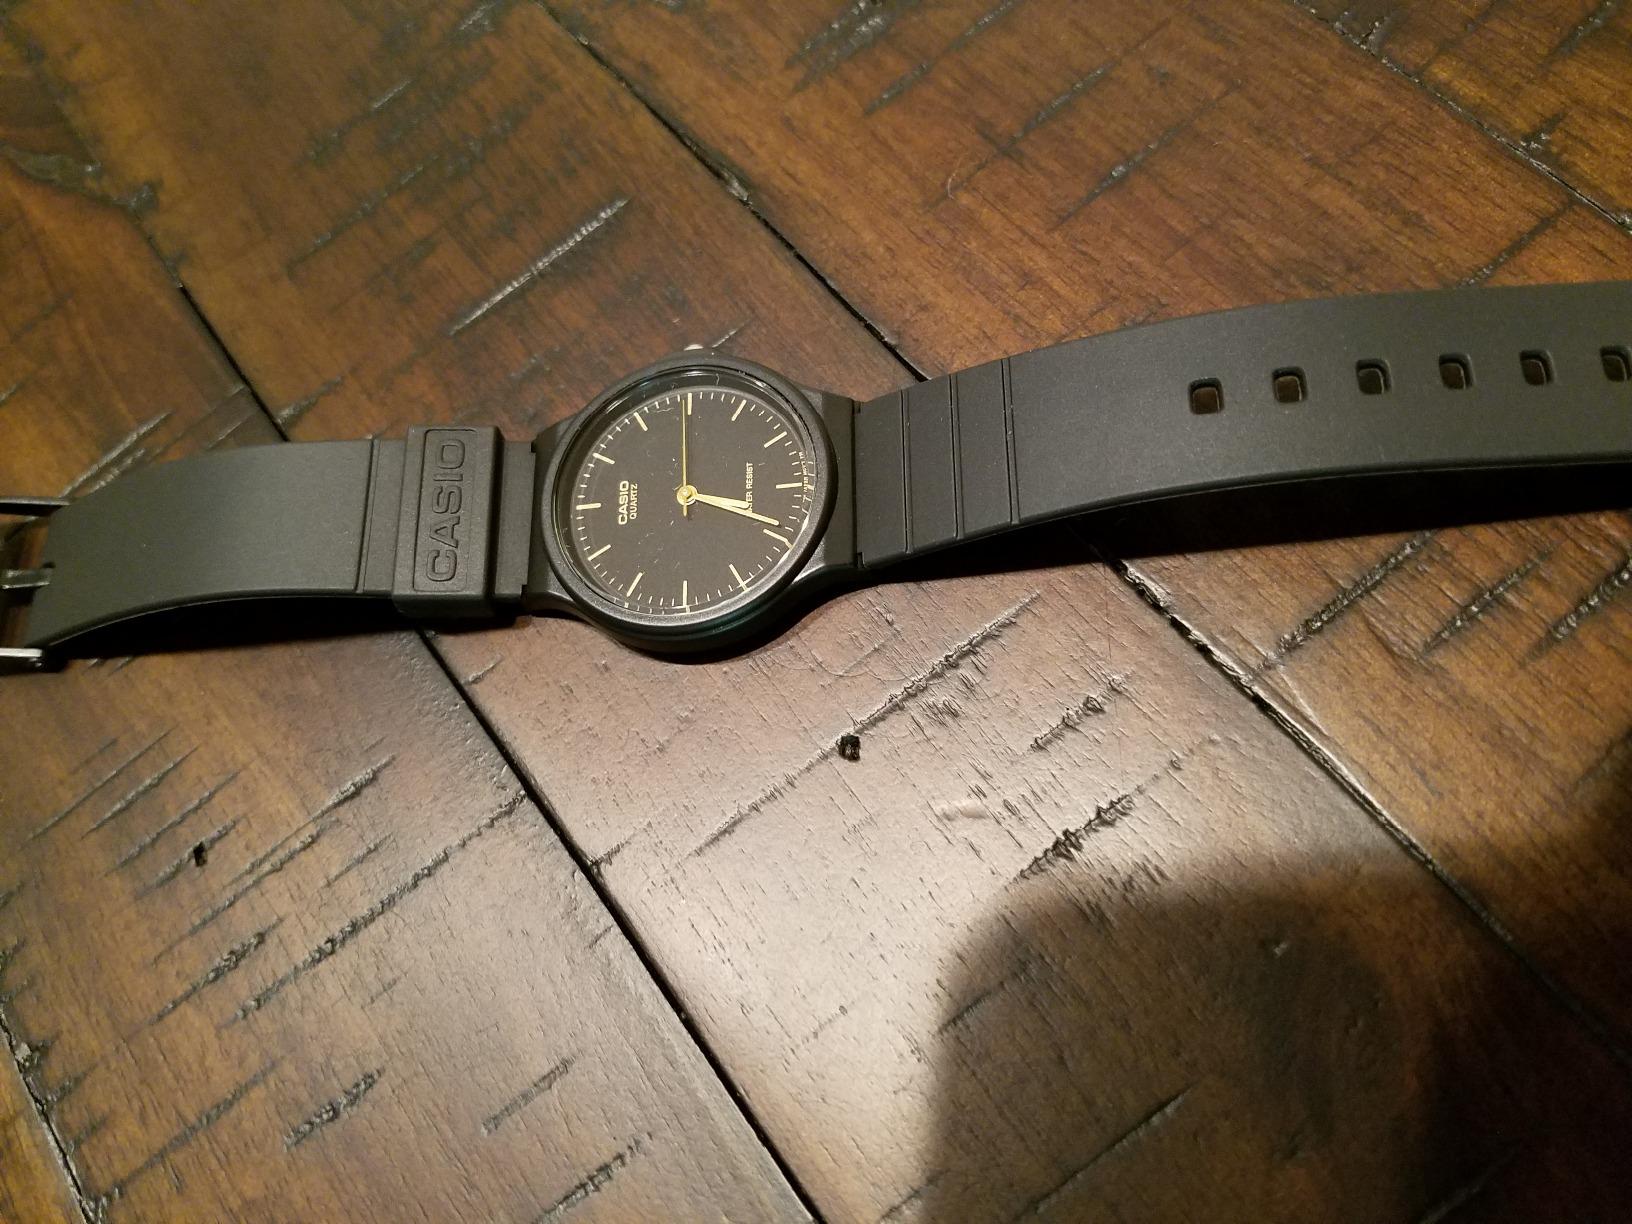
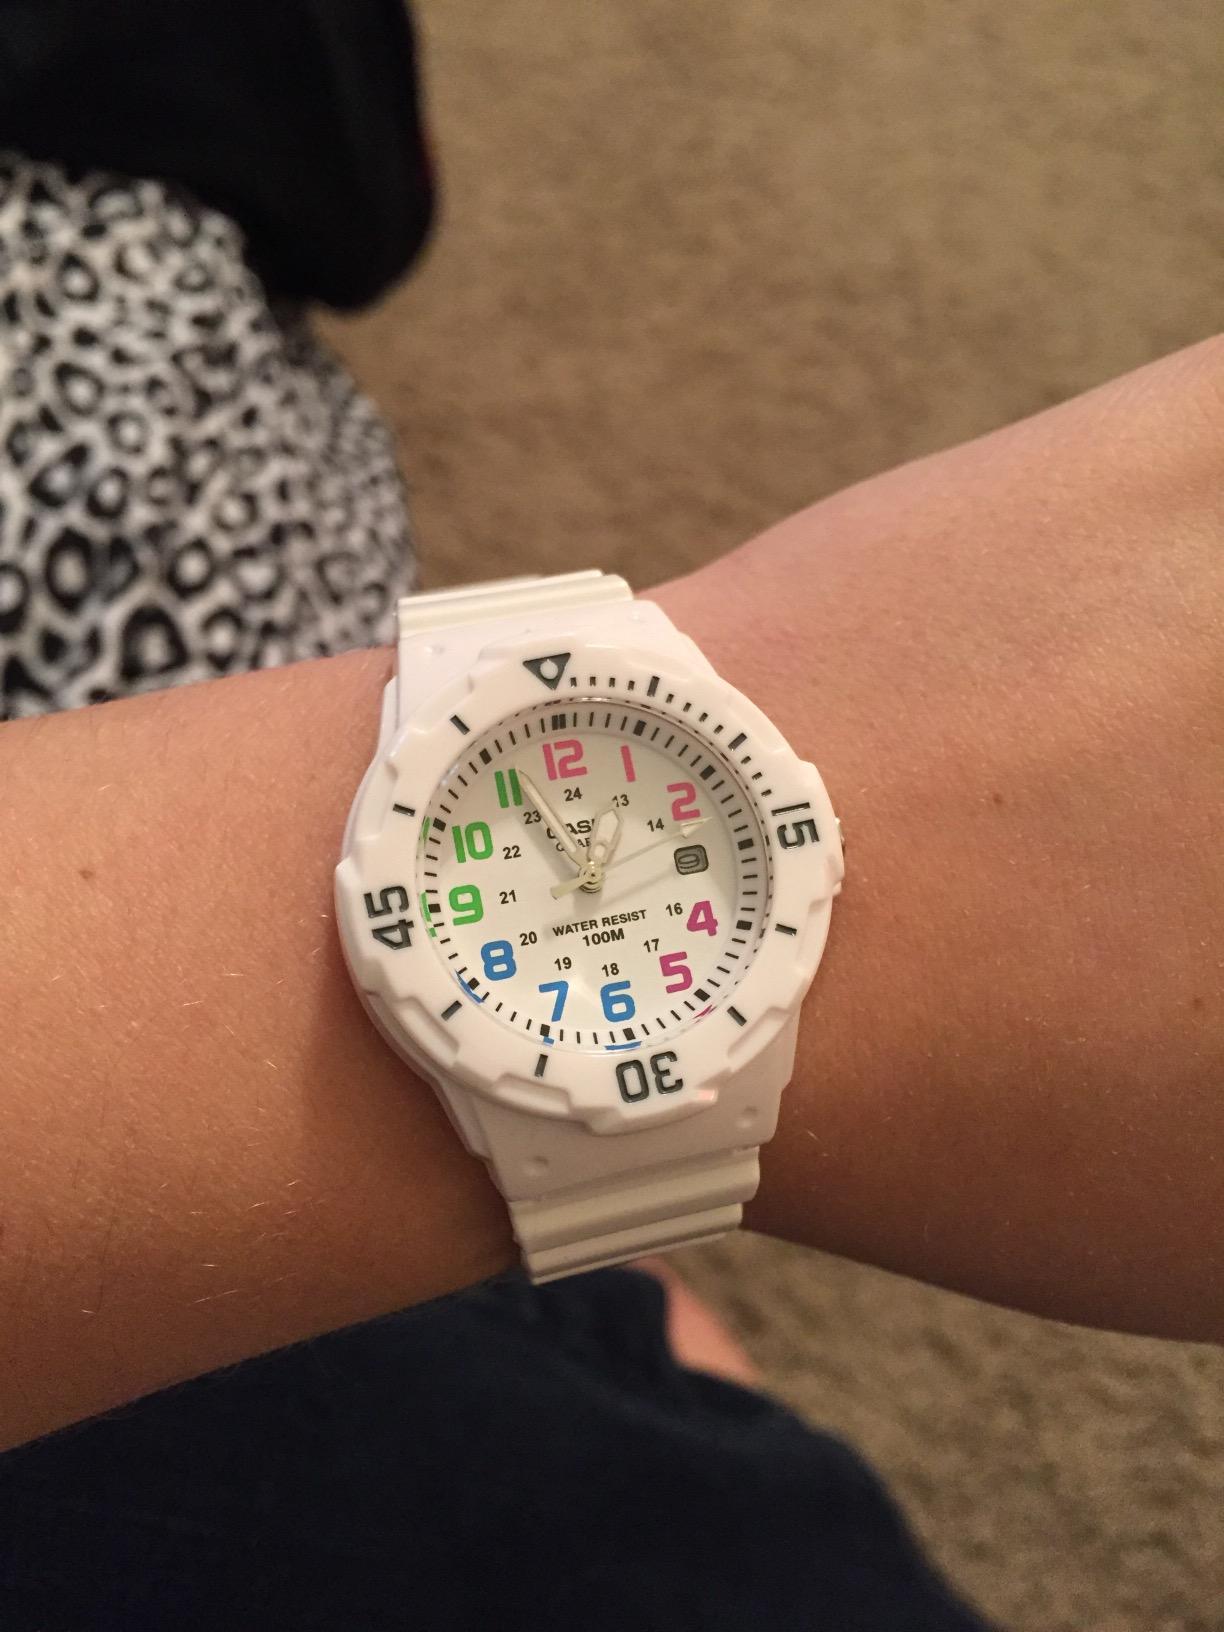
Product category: accessories_watch
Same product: no